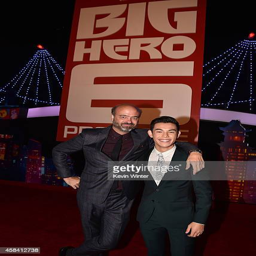
comedian and martial artist attend the premiere